List of Copa América official mascots

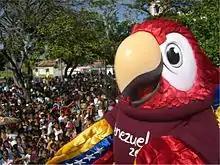
Guaky, the mascot of the 2007 Copa América

Each Copa América event since 1987 has its own mascot. "Gardelito", the mascot for the 1987 competition, was the first Copa América mascot. The mascot designs show some representing a characteristic feature (costume, flora, fauna, etc.) of the host country. The Copa América mascot is frequently one or more anthropomorphic characters targeted at children with cartoon shows and other merchandise released to coincide with the competition.